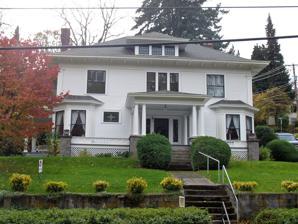
Building: Orrin B. Hartley House
Country: United States of America
Year built: 1907
Historic house in Oregon, United States United States historic place Orrin B. Hartley House U.S. National Register of Historic Places The Hartley House in 2009 Location in Hood River, Oregon Location 1029 State Street Hood River, Oregon Coordinates 45°42′28″N 121°31′23″W / 45.707666°N 121.522968°W / 45.707666; -121.522968 Area 0.25 acres (0.10 ha) Built 1907 ( 1907 ) Built by E. A. Jerome Architectural style Colonial Revival NRHP reference No. 89001860 Added to NRHP October 30, 1989 The Orrin B. Hartley House is a historic residence located in Hood River , Oregon , United States . The house was listed on the National Register of Historic Places in 1989. See also National Register of Historic Places portal Oregon portal National Register of Historic Places listings in Hood River County, Oregon References